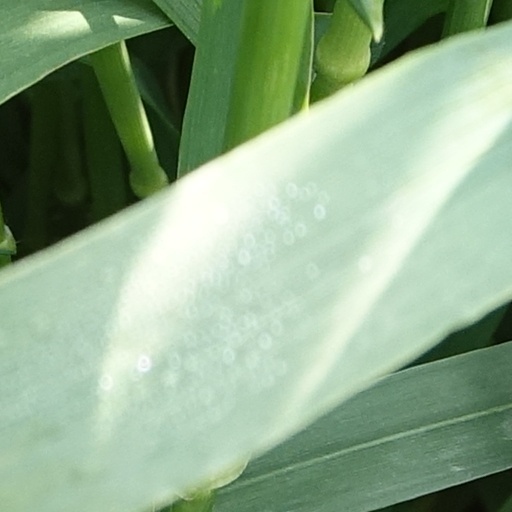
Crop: wheat